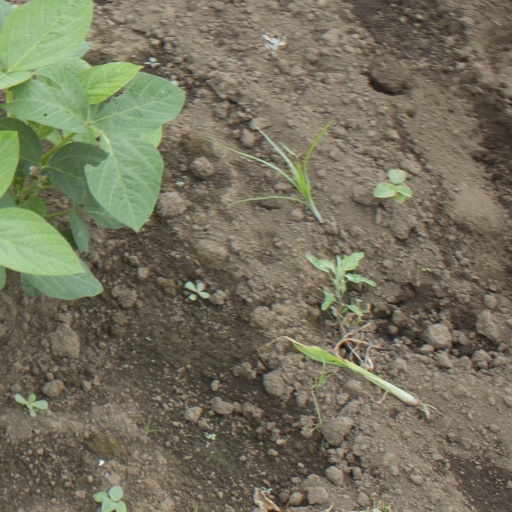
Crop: soybean